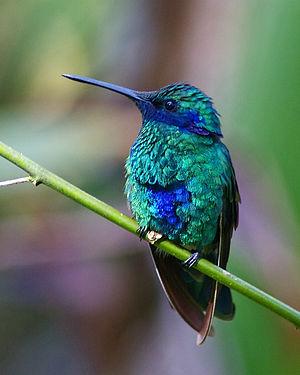
Le Colibri d'Anaïs, également appelé Colibri à oreillons violets, est une espèce de colibris appartenant à la famille des Trochilidae.
La province de Salta est une province de l'Argentine, située à l'extrême nord-ouest du pays. Elle est limitée au nord par la province de Jujuy et par la Bolivie, à l'est par le Paraguay, Formosa et la province du Chaco, au sud par les provinces de Santiago del Estero, de Tucumán et de Catamarca, enfin à l'ouest par le Chili.